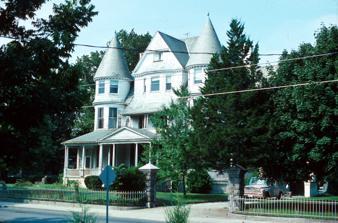
Building: Sen. William P. Jackson House
Country: United States of America
Year built: 1893
Historic house in Maryland, United States United States historic place Sen. William P. Jackson House U.S. National Register of Historic Places William P Jackson House Show map of Maryland Show map of the United States Location 514 Camden Ave., Salisbury, Maryland Coordinates 38°21′37″N 75°36′19″W / 38.36028°N 75.60528°W / 38.36028; -75.60528 Area Less than 1 acre (0.40 ha) Built 1893 ( 1893 ) Architectural style Queen Anne NRHP reference No. 76001022 Added to NRHP September 28, 1976 Sen. William P. Jackson House was a historic home located at Salisbury , Wicomico County , Maryland . It was a 3 + 1 ⁄ 2 -story Queen Anne frame house completed in 1893. It was torn down in November 1976, after a ten-year battle to save it.  It was built by United States Senator William P. Jackson . It was listed on the National Register of Historic Places in 1976. References